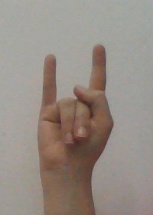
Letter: la